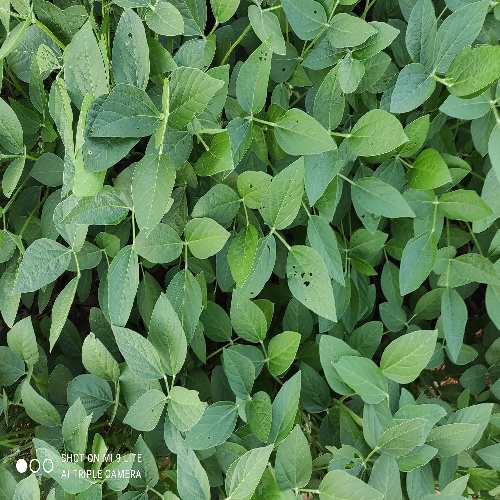
Label: Caterpillar